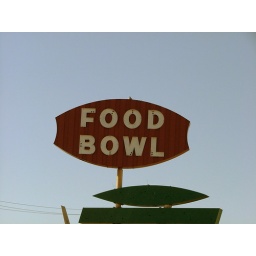
old sign by my house